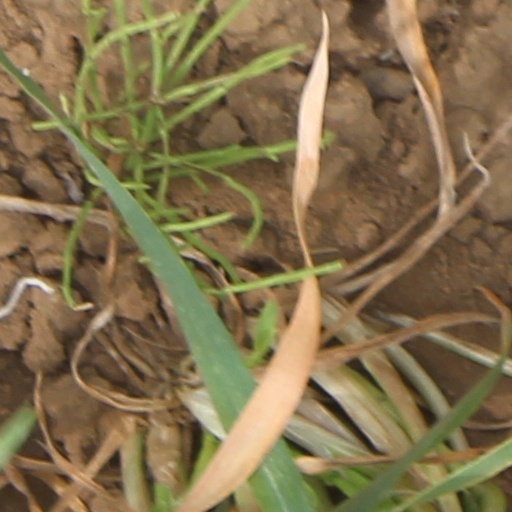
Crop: wheat